Rudolf Kelterborn

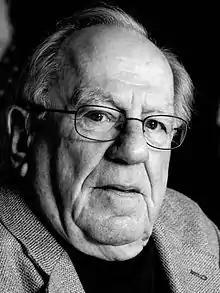
Rudolf Kelterborn, 2009

Rudolf Kelterborn (3 September 1931 – 24 March 2021) was a Swiss musician and composer.